Macbeth (2015 film)

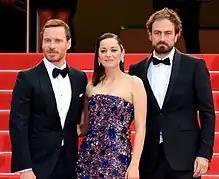
Director and stars promoting the film at the 2015 Cannes Film Festival.

In October 2013, The Weinstein Company acquired distribution rights to the film. "Macbeth" premiered at the 2015 Cannes Film Festival on 23 May 2015 and was released in the United Kingdom on 2 October 2015 and in France on 18 November. The film had a limited release in the United States across five theatres in New York, Los Angeles and San Francisco on 4 December 2015, before expanding theatres on 11 December. The film was released in the Philippines by Pioneer Films on 13 January 2016.